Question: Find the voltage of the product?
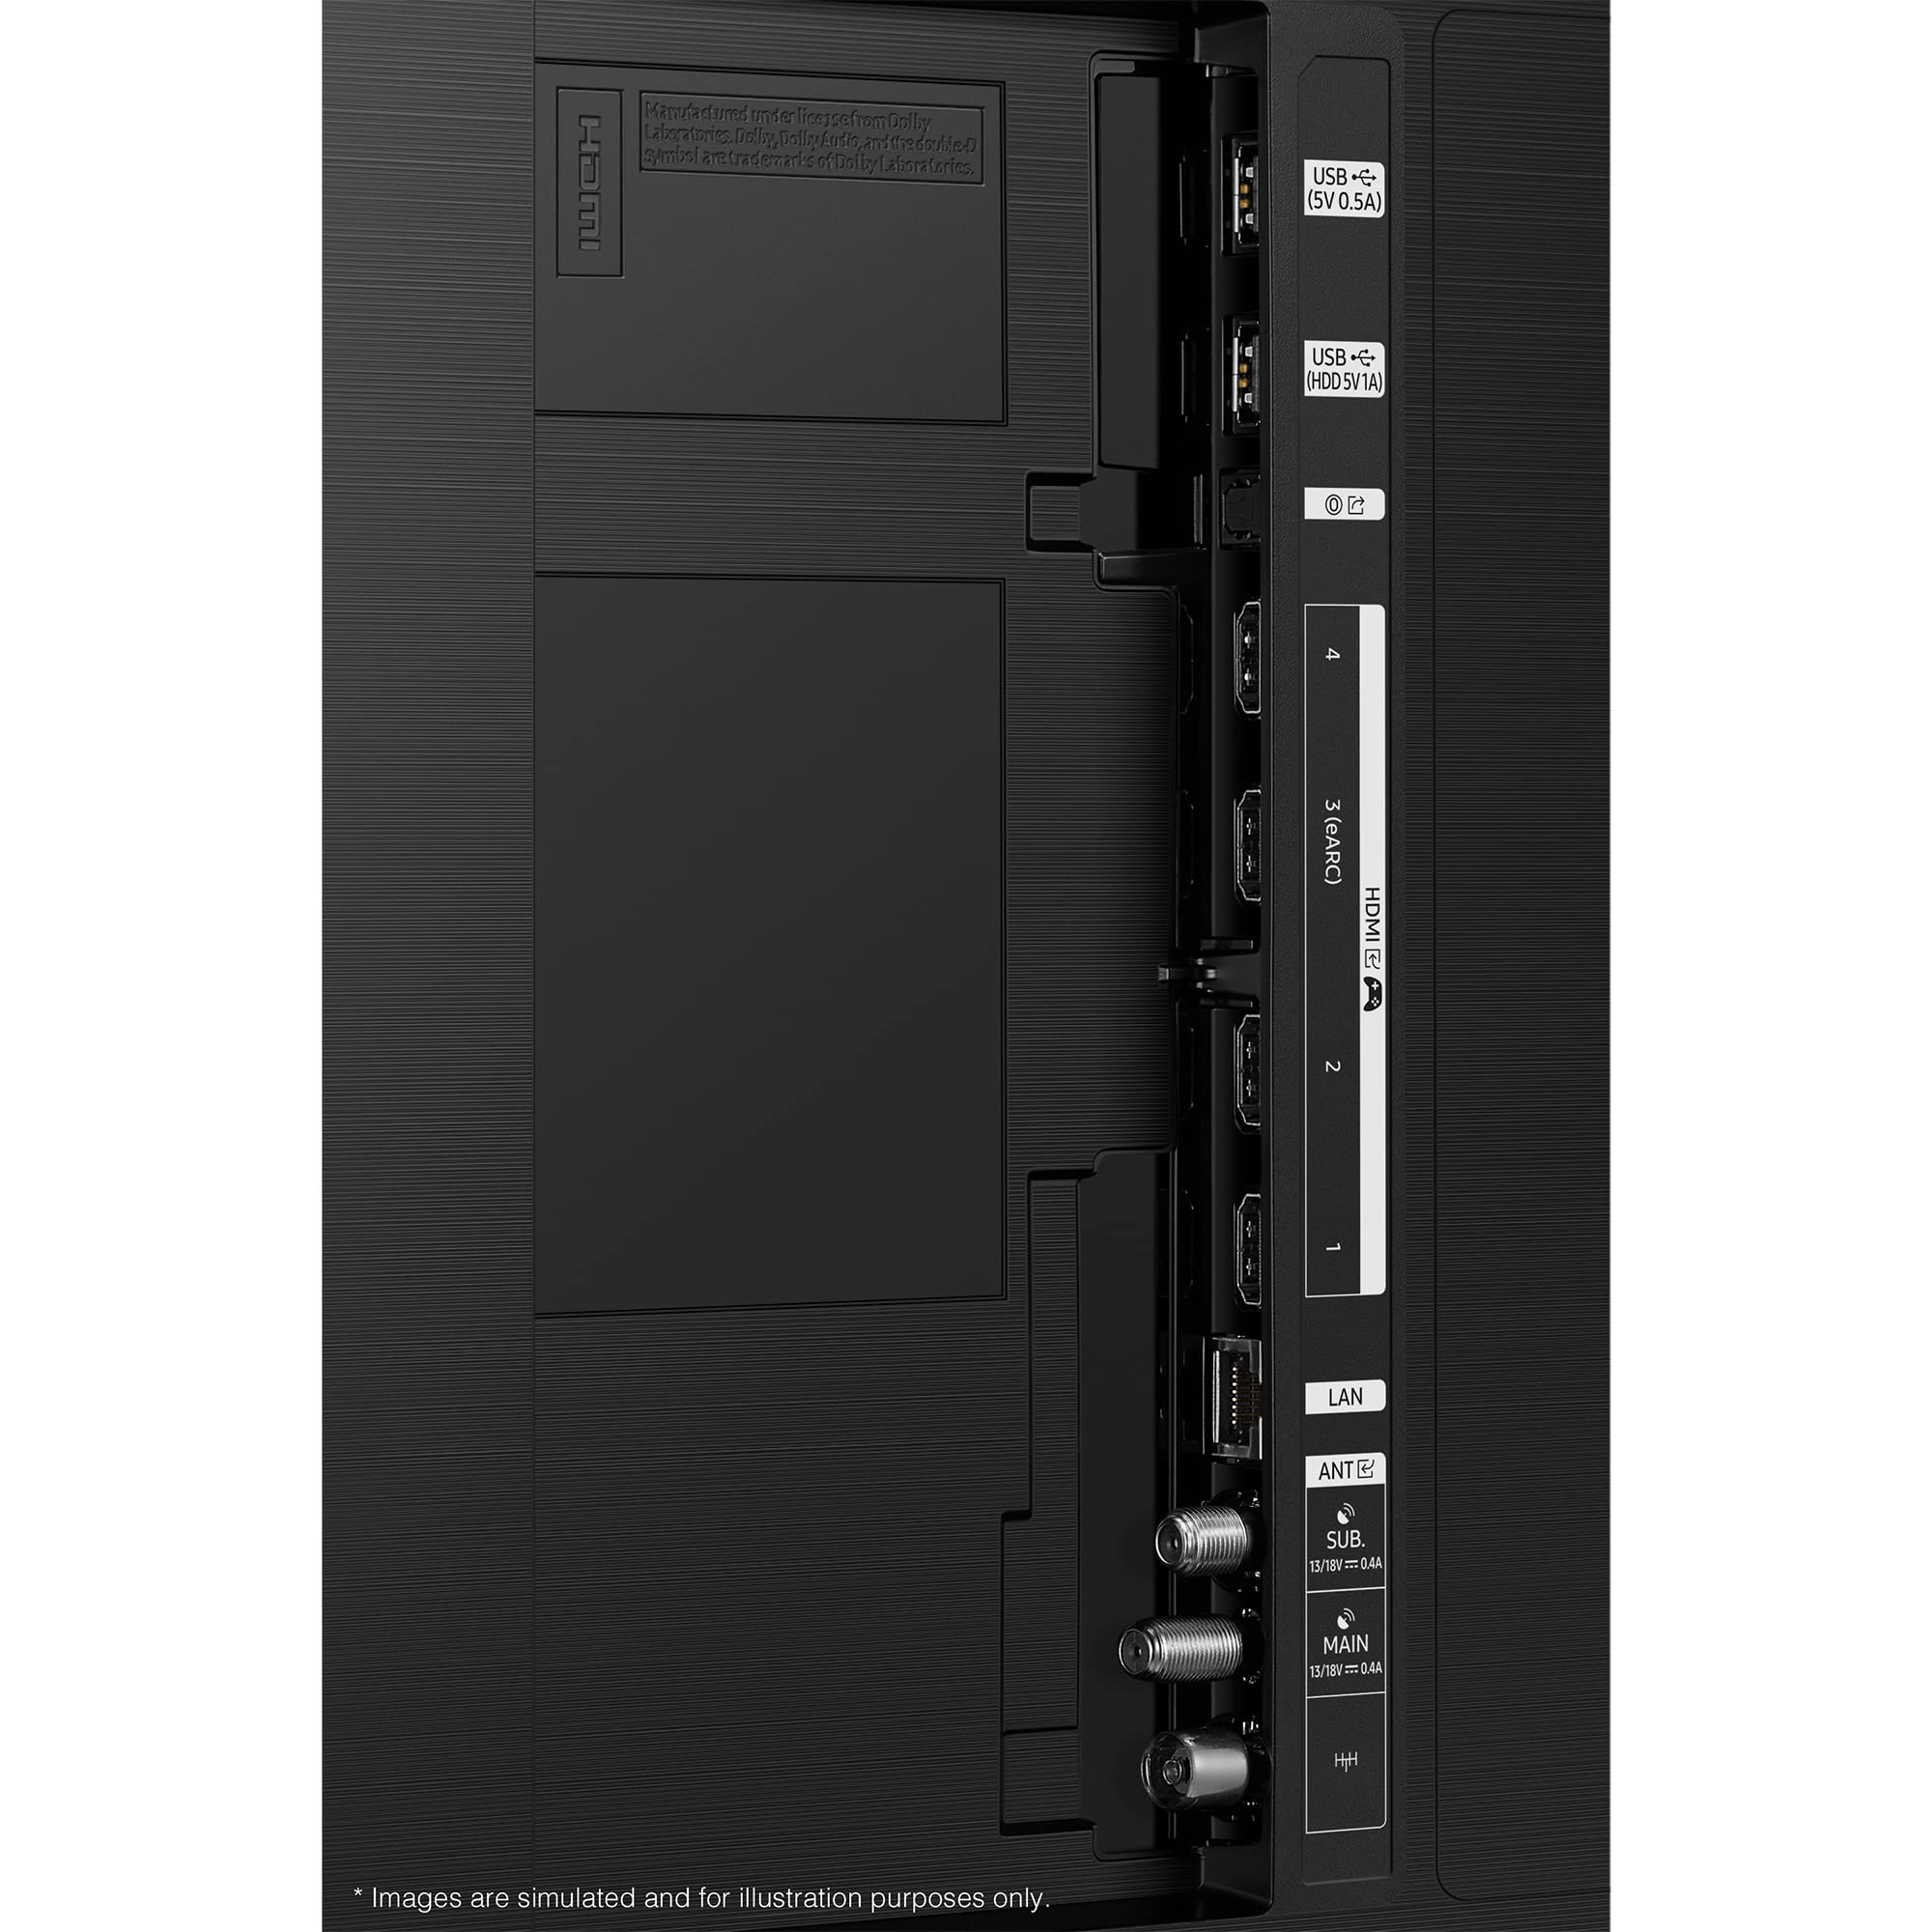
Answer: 5.0 volt